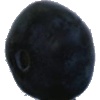
Label: blueberry